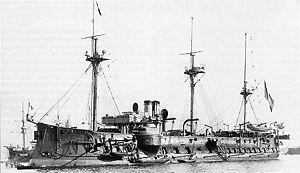
Une arme est un outil ou un dispositif autonome ou un organisme destiné dans sa conception ou dans son utilisation à neutraliser, à blesser ou à tuer un être vivant, ou à causer une destruction matérielle.
La guerre franco-chinoise opposa la France de la Troisième République à la Chine de la dynastie Qing entre septembre 1881 et juin 1885. Elle éclata car les Français tentaient de prendre le contrôle du fleuve Rouge qui reliait Hanoï à la province du Yunnan en Chine.